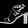
Label: Sandal